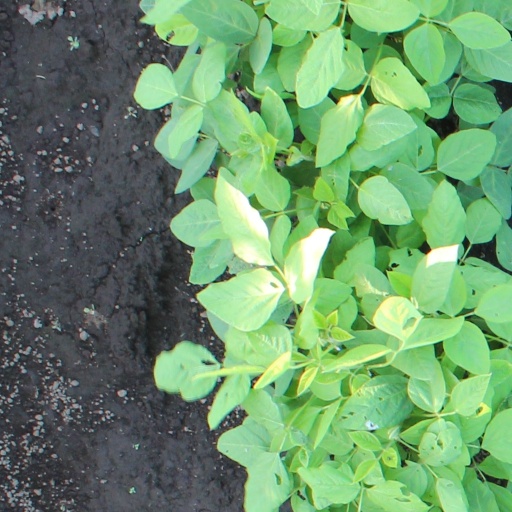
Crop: soybean